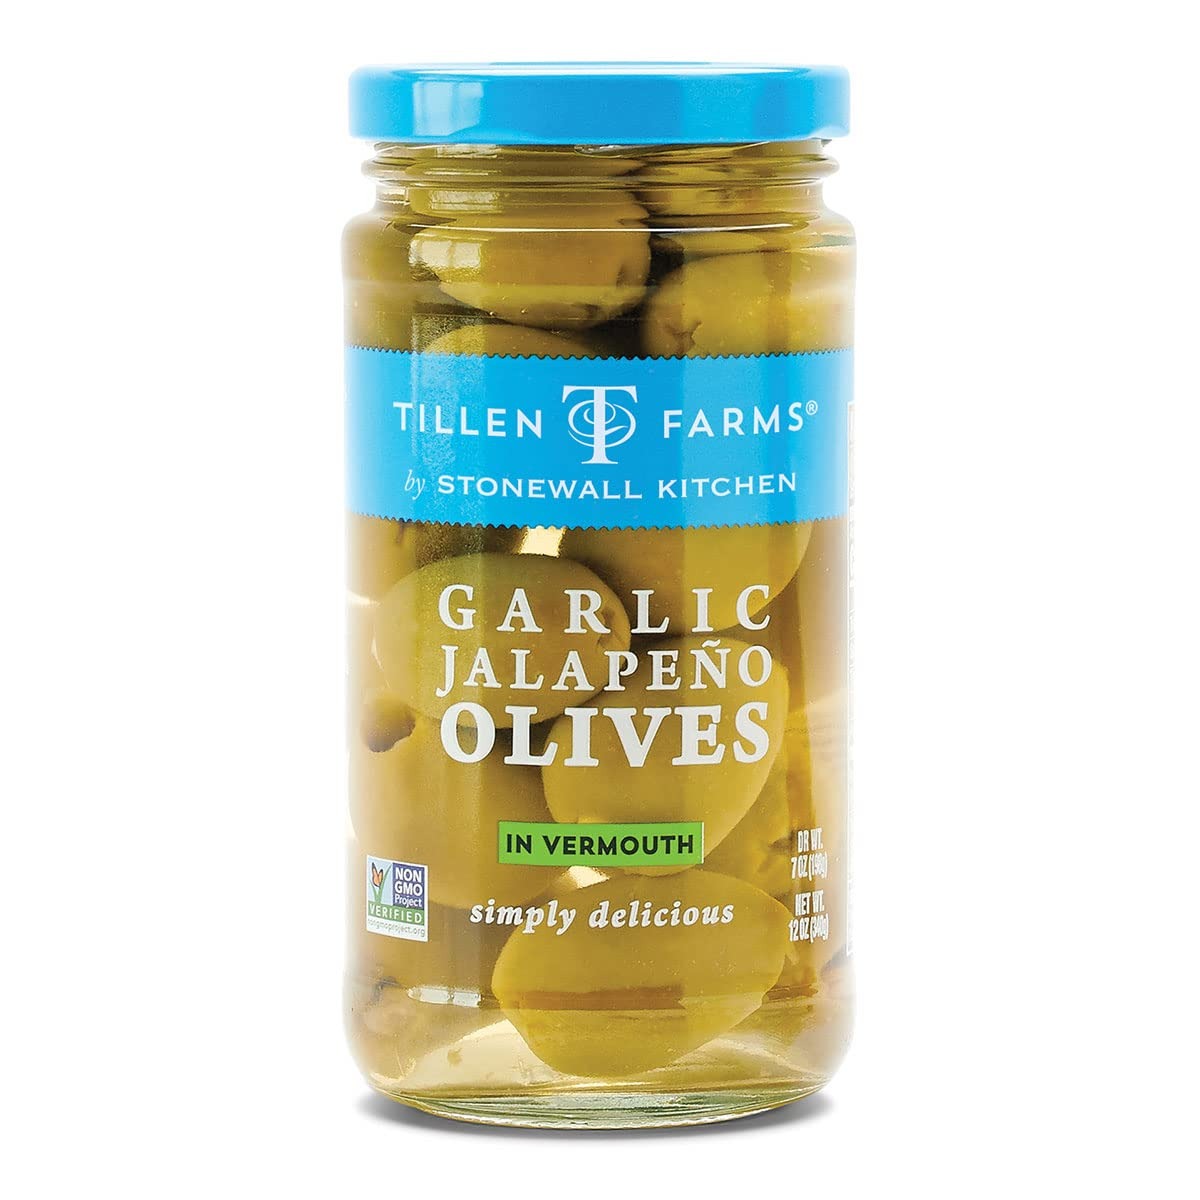
Item Name: Tillen Farms Garlic Jalapeno Olives, 12 ounces
Bullet Point 1: Tillen Farms Garlic Jalapeno Olives, 12 ounces
Bullet Point 2: Features mammoth-sized olives for maximum filling
Bullet Point 3: Certified non-GMO
Bullet Point 4: Pairs well with our Bloody Mary Mixer
Bullet Point 5: Stonewall Kitchen Family of Brands: Our award winning line of gourmet food, home goods, and gifts are loved around the world. Featuring brands such as Legal Sea Foods, Michel Design Works, Montebello, Napa Valley Naturals, Stonewall Home, Stonewall Kitchen, Urban Accents, Vermont Coffee Company, Vermont Village, and Village Candle
Bullet Point 6: About Us: It all started in 1991 at a local farmers' market with a few dozen items that we'd finished hand-labeling only hours before. Fast-forward to today and Stonewall Kitchen is now home to an ever-growing family of like-minded lifestyle brands! Expertly made with premium ingredients, our products are the result of decades spent dreaming up, testing and producing only the very best in specialty foods and fine home living.
Value: 12.0
Unit: Ounce

Price: 12.695